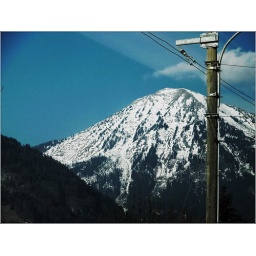
Photo taken on the train to the snowy mountain in Switzerland